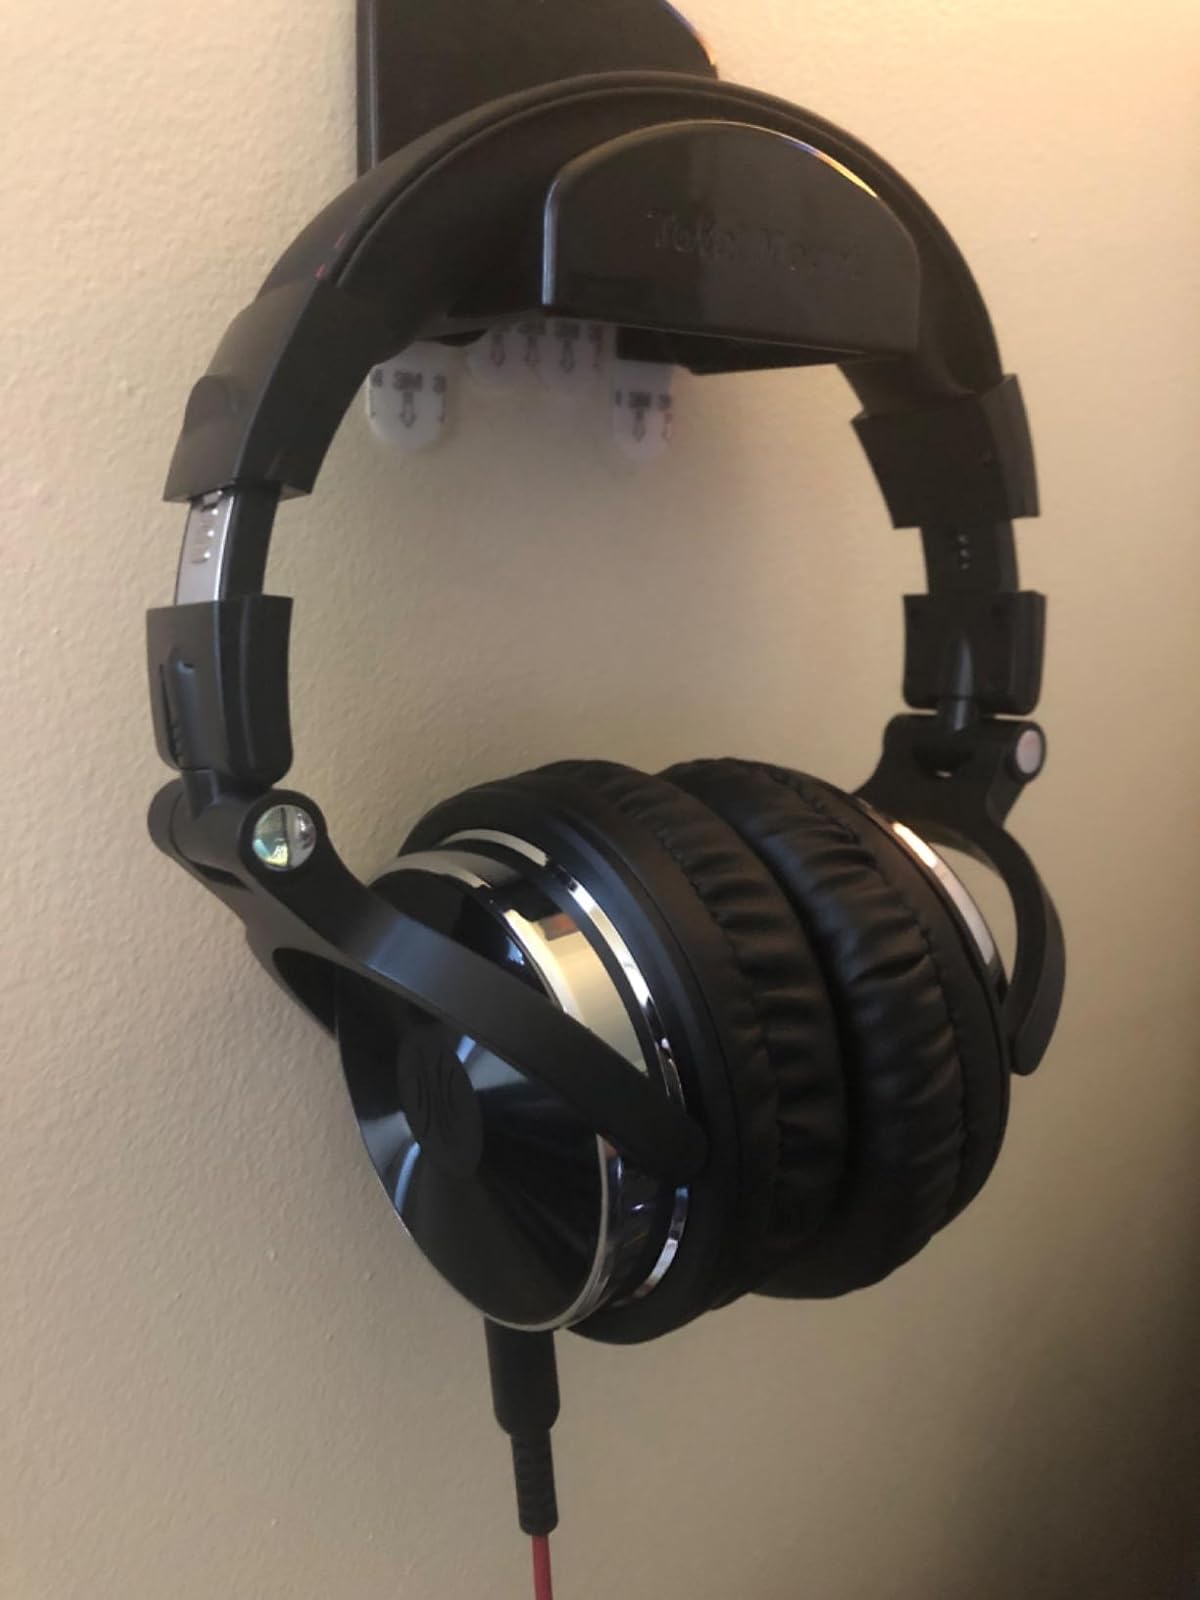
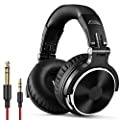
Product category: headphones
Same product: yes